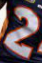
Number: 2